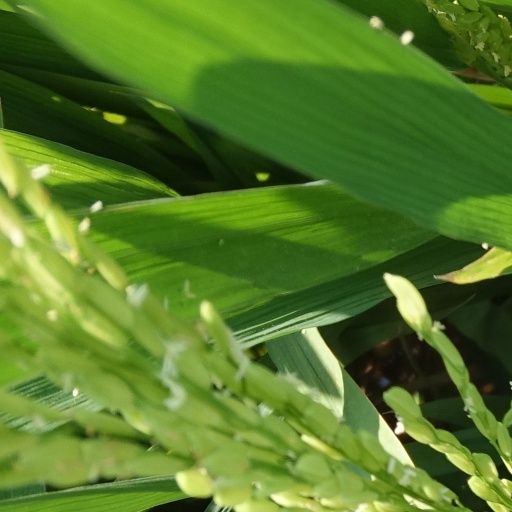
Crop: rice